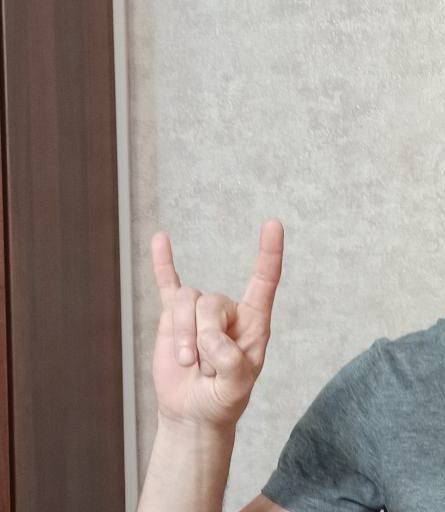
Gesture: rock